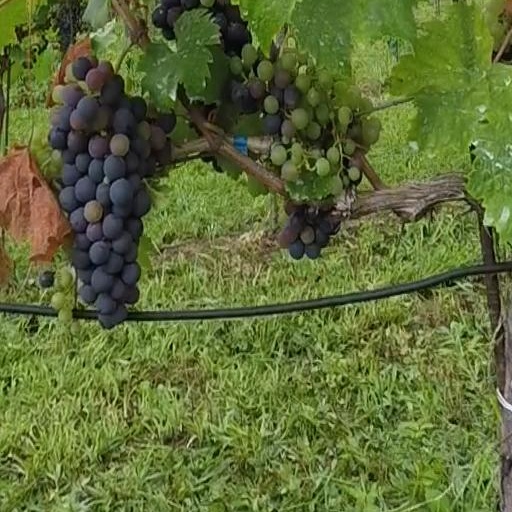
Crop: grape